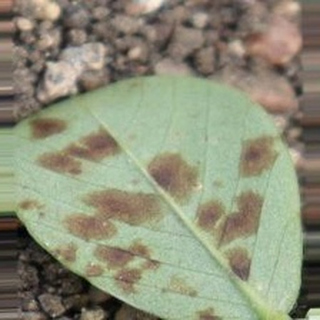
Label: groundnut_rust